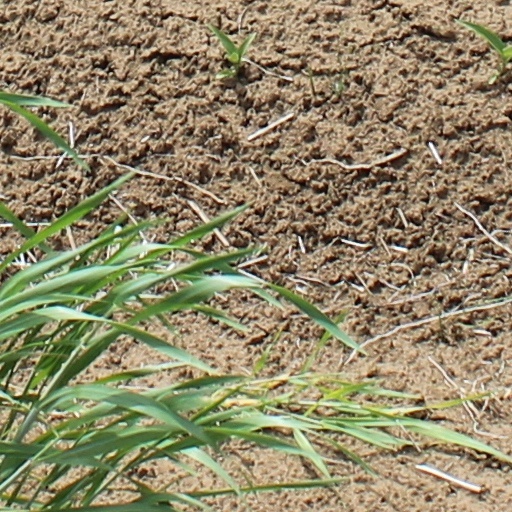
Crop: wheat